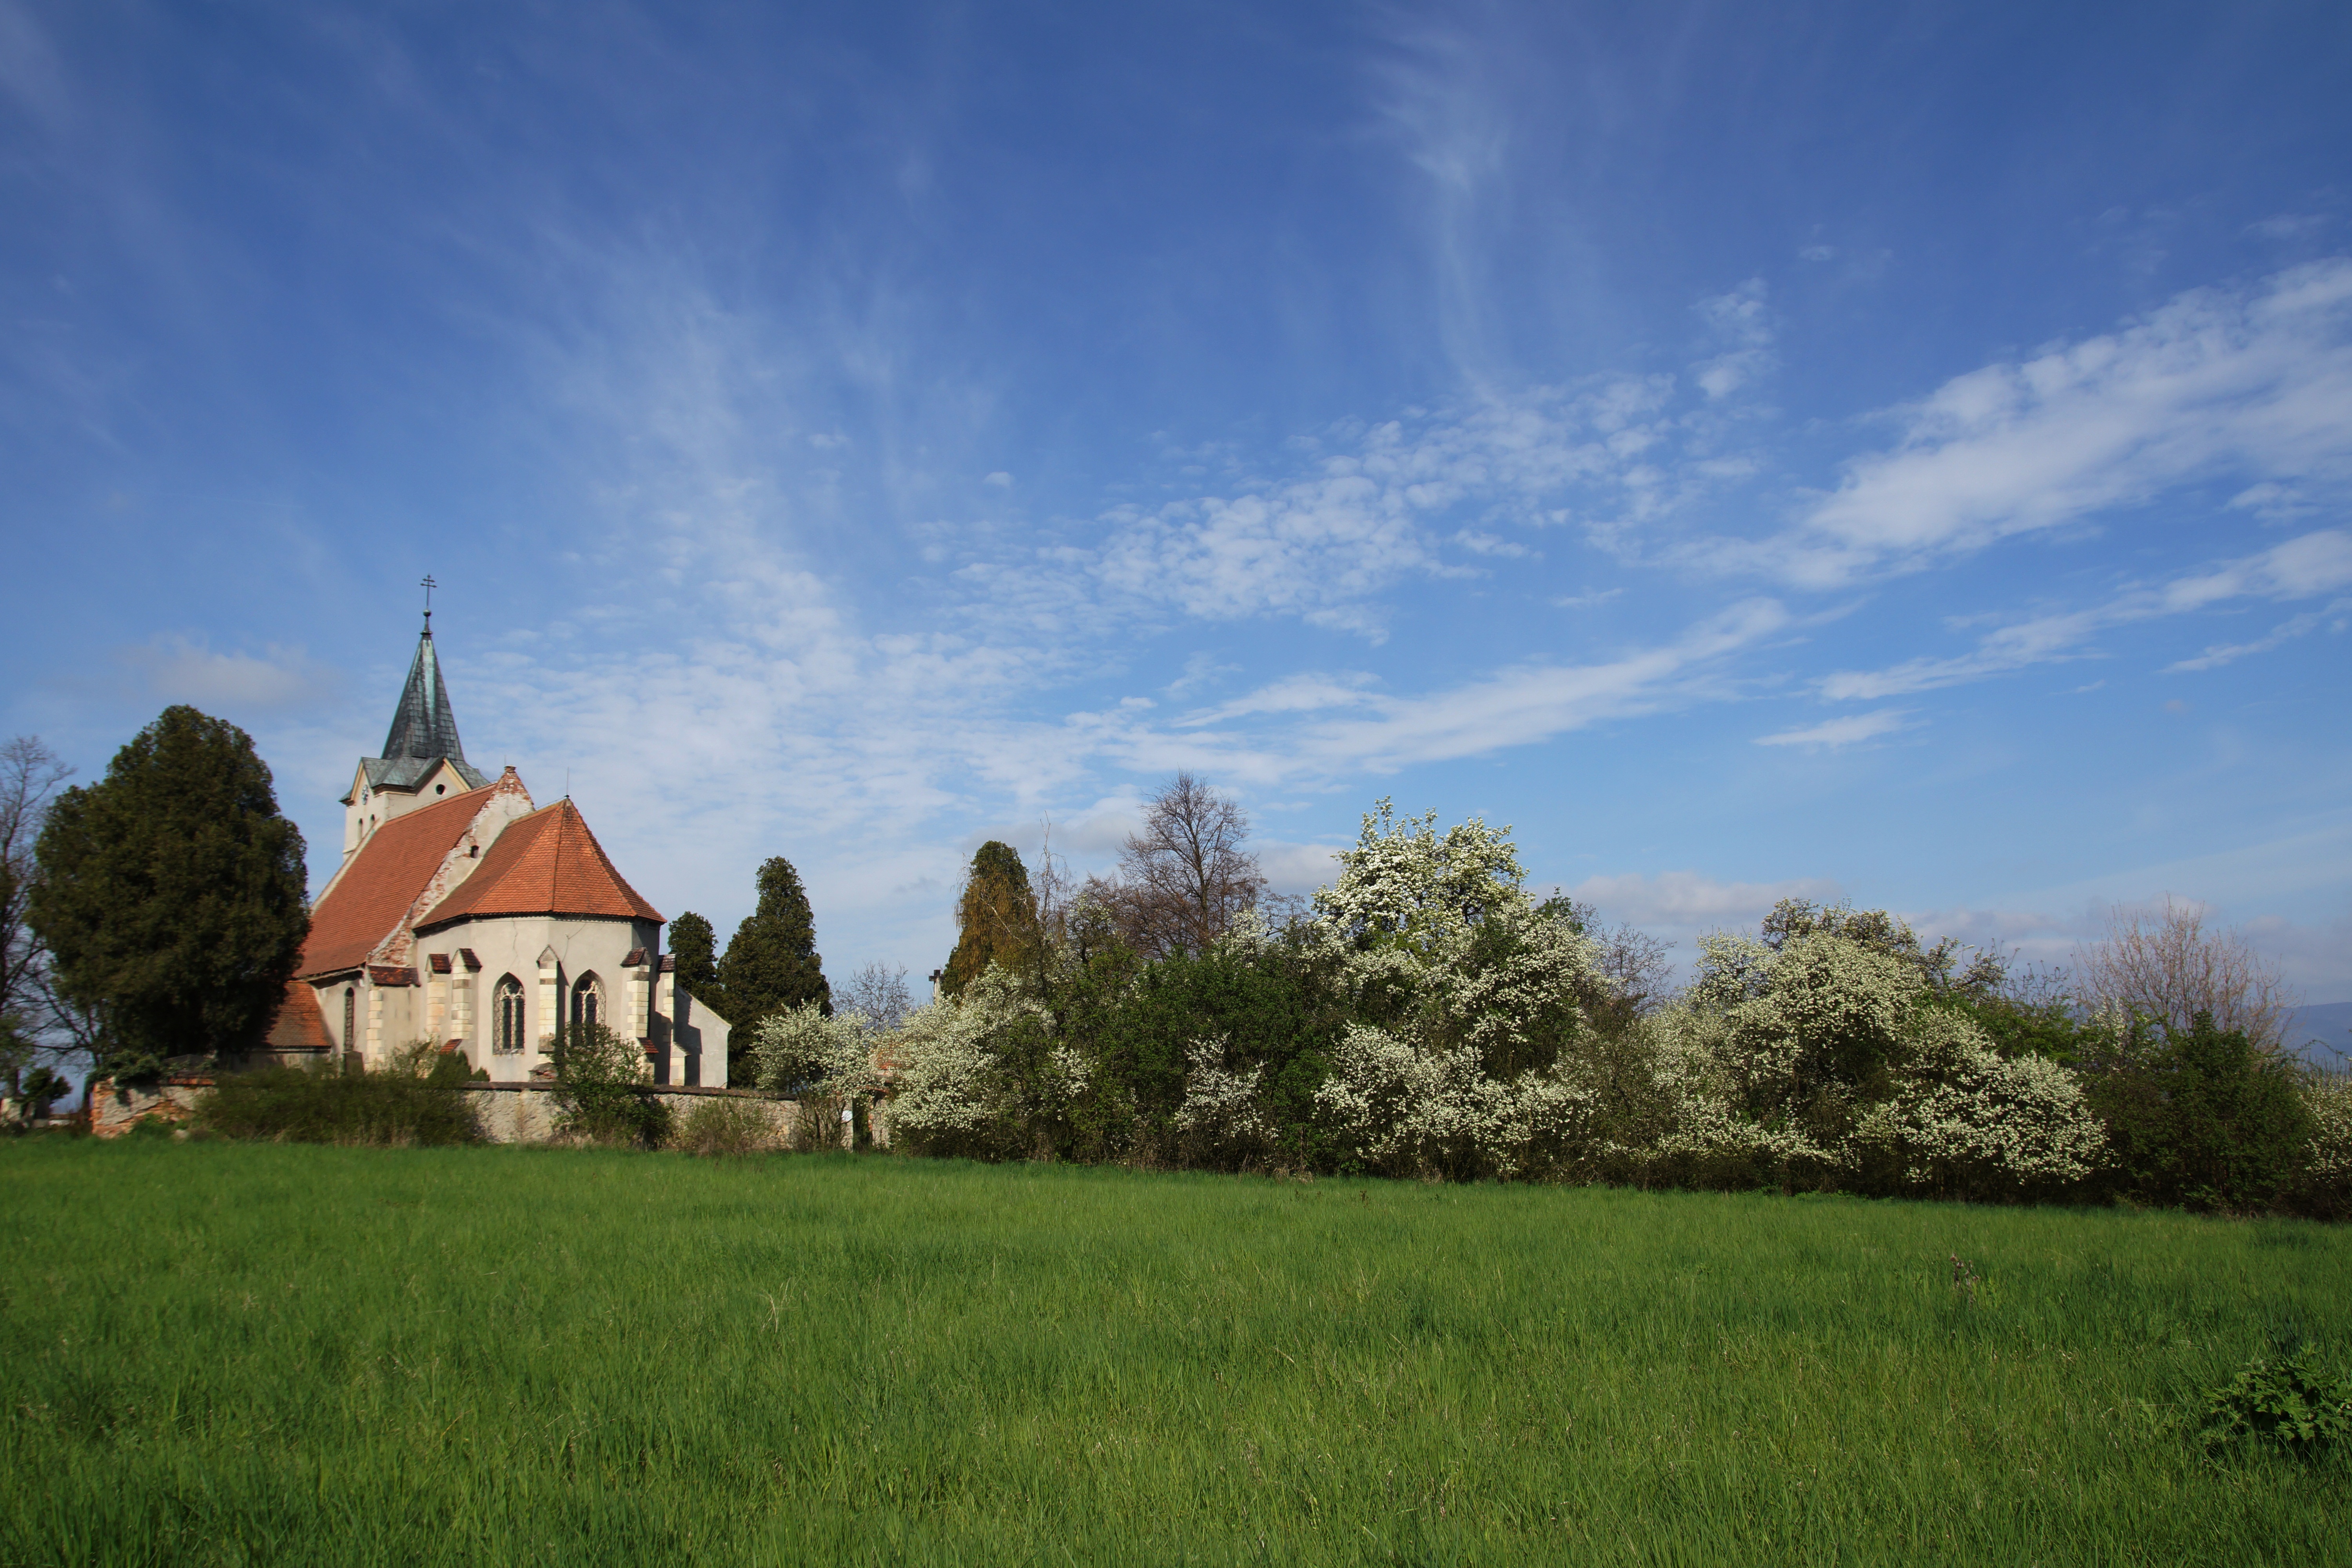
landscape, mountain, cloud, sky, field, farm, meadow, prairie, hill, view, building, mountain range, village, spring, heaven, pasture, church, grassland, raven, estate, bohemia, rural area, spring landscape, northern bohemia